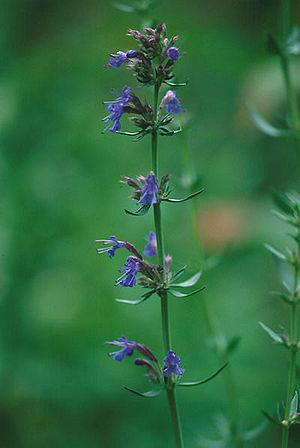
L’hysope, hysope officinale ou hyssope est un arbrisseau vivace de la famille des Lamiacées, originaire des environnements de type garrigue dans les régions méditerranéennes. Ses fleurs, qui peuvent être violettes, bleues, blanches ou rouges, sont groupées en épis.